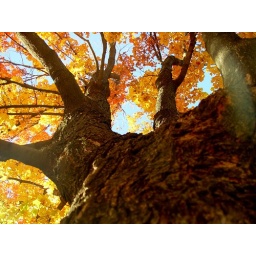
This big Maple stands across the street from our church building in Overland Park, KS.